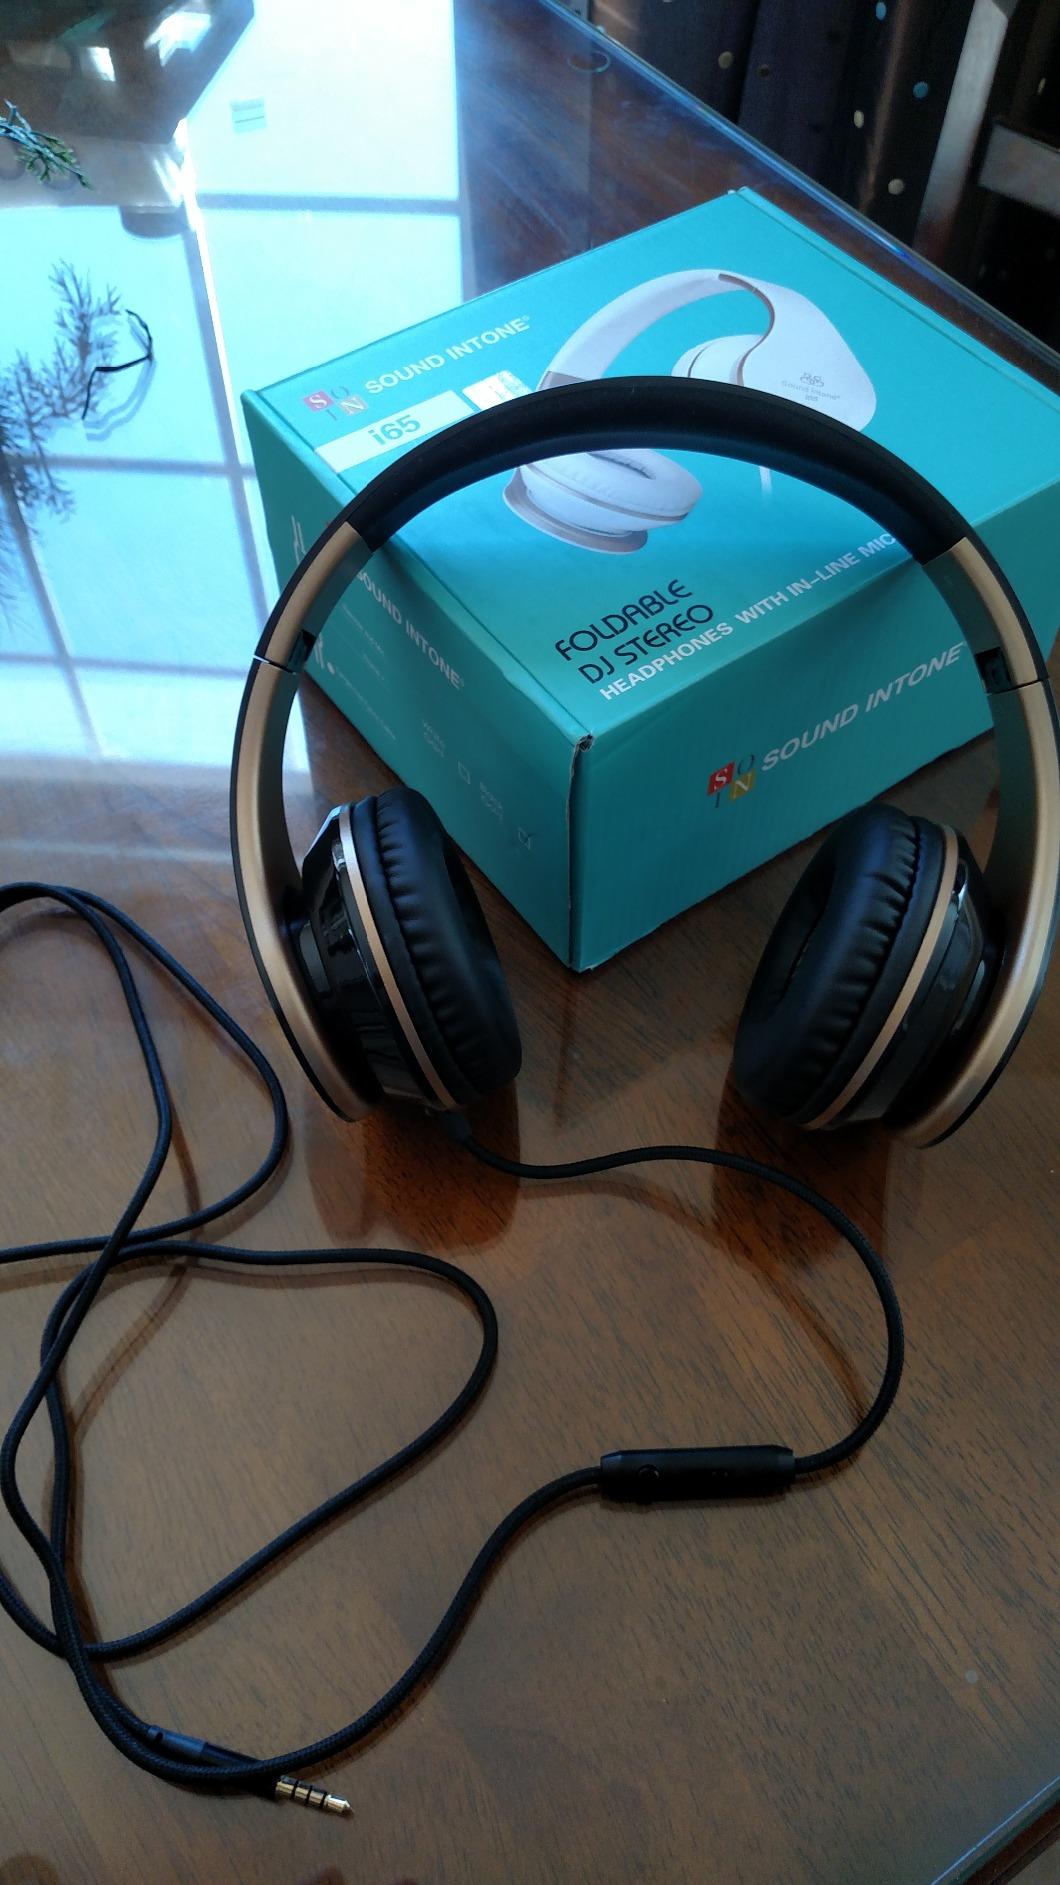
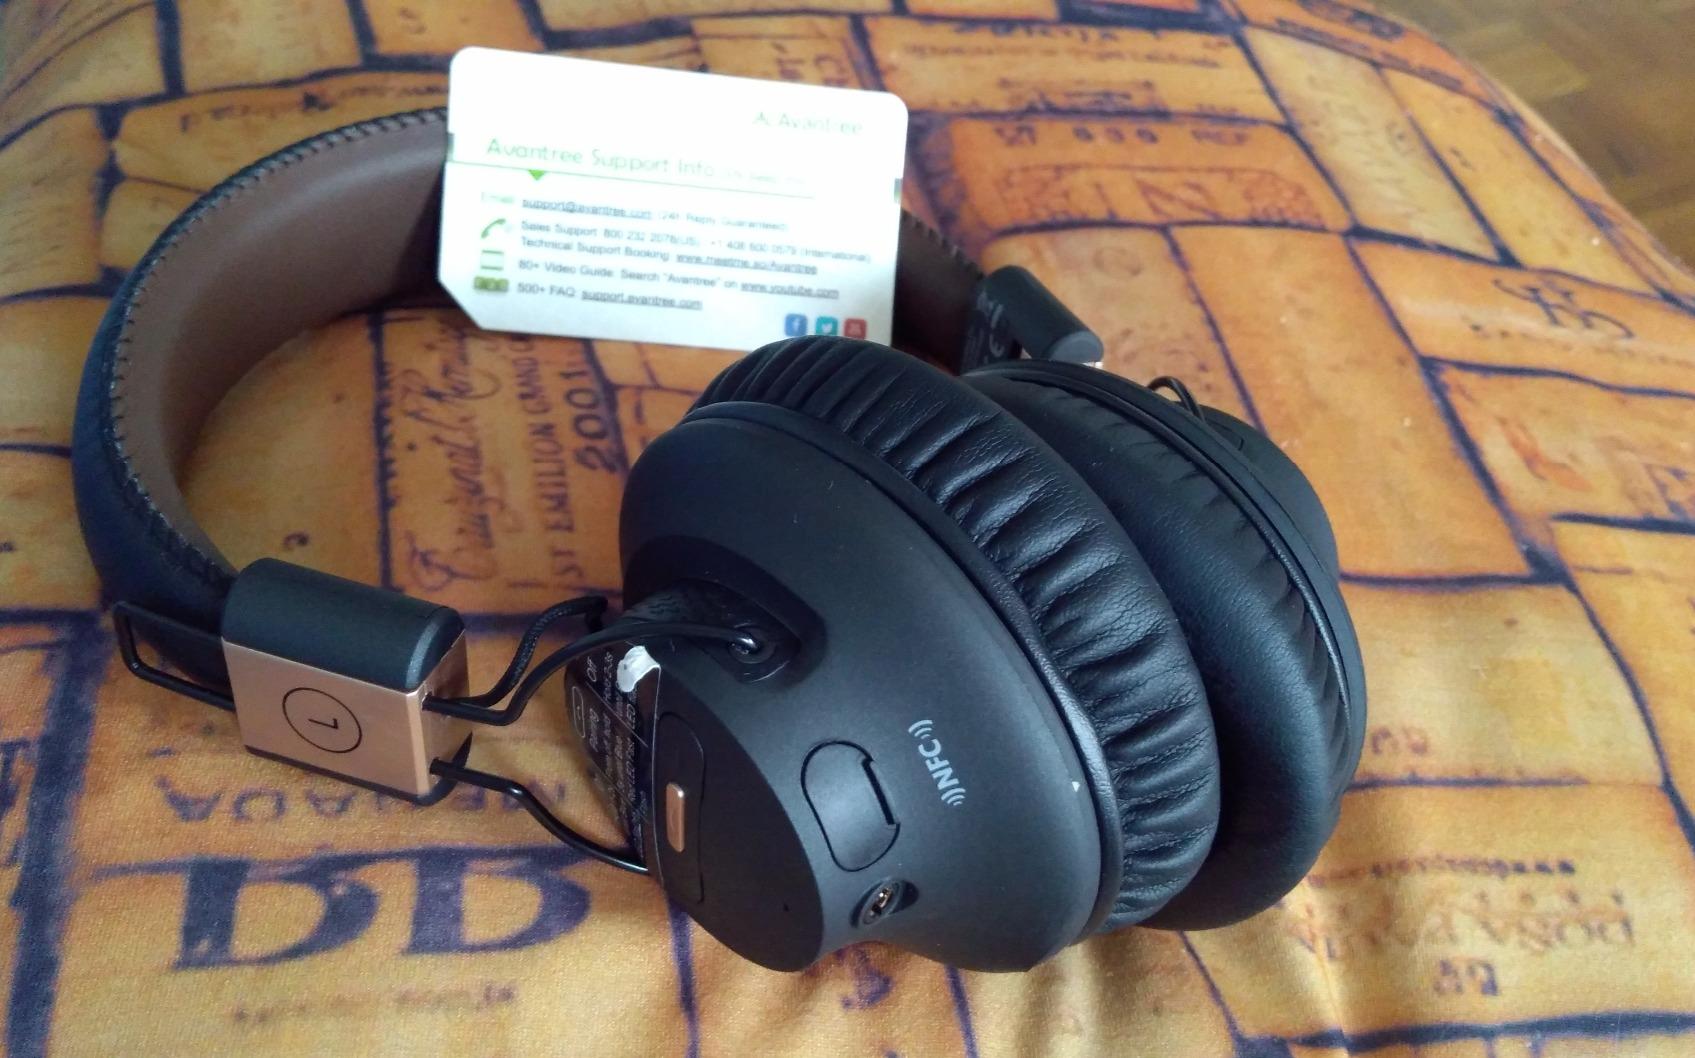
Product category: headphones
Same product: no